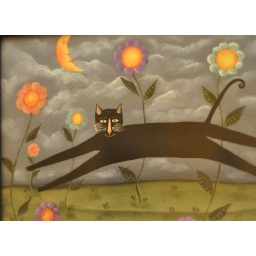
A black cat print in the living room